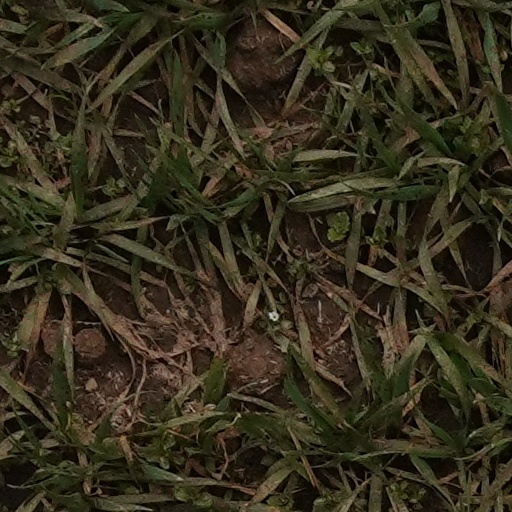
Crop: wheat